Christ in the House of Martha and Mary (Velázquez)

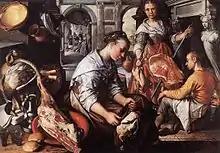
Joachim Beuckelaer, "Christ in the House of Martha and Mary", 1565

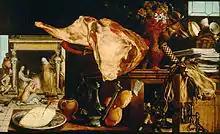
Pieter Aertsen, "Vanitas with Christ in the House of Martha and Mary", 1552

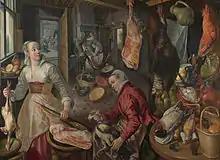
Joachim Beuckelaer, "The Four Elements – Fire", 1570

Whatever the truth, we can appreciate this as an early example of Velázquez's interest in layered composition, a form also known as "paintings within the painting". He continually exploited this form throughout his career. Other examples of this are "Kitchen Scene with the Supper in Emmaus" (1618), "Las Hilanderas" (1657) and his masterpiece "Las Meninas" (1656).